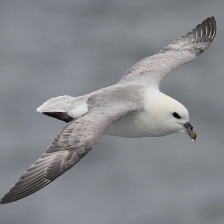
Species: NORTHERN FULMAR
Scientific name: FULMARUS GLACIALIS